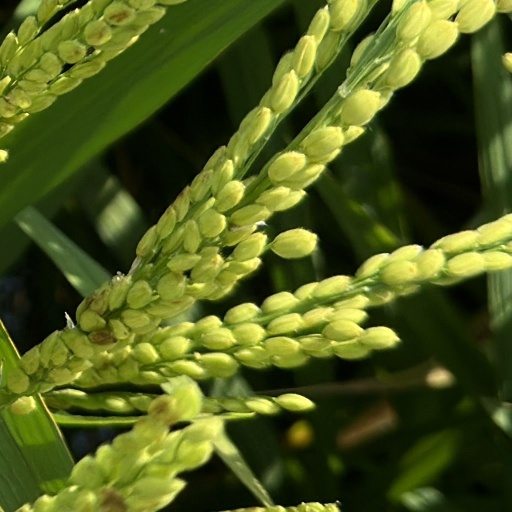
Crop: rice